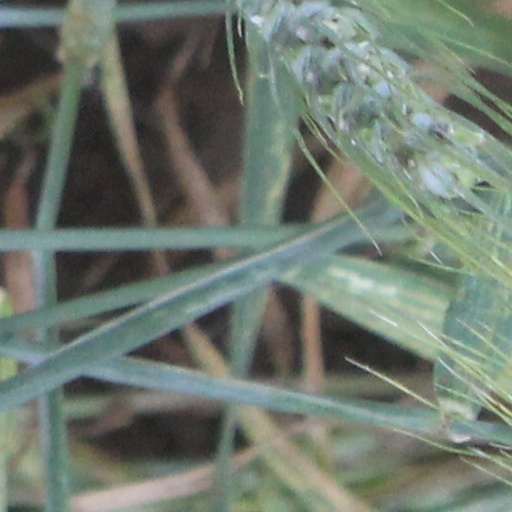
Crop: wheat